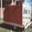
Label: truck